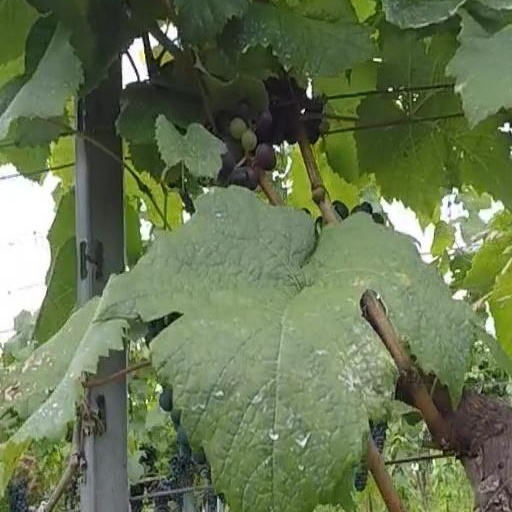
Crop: grape